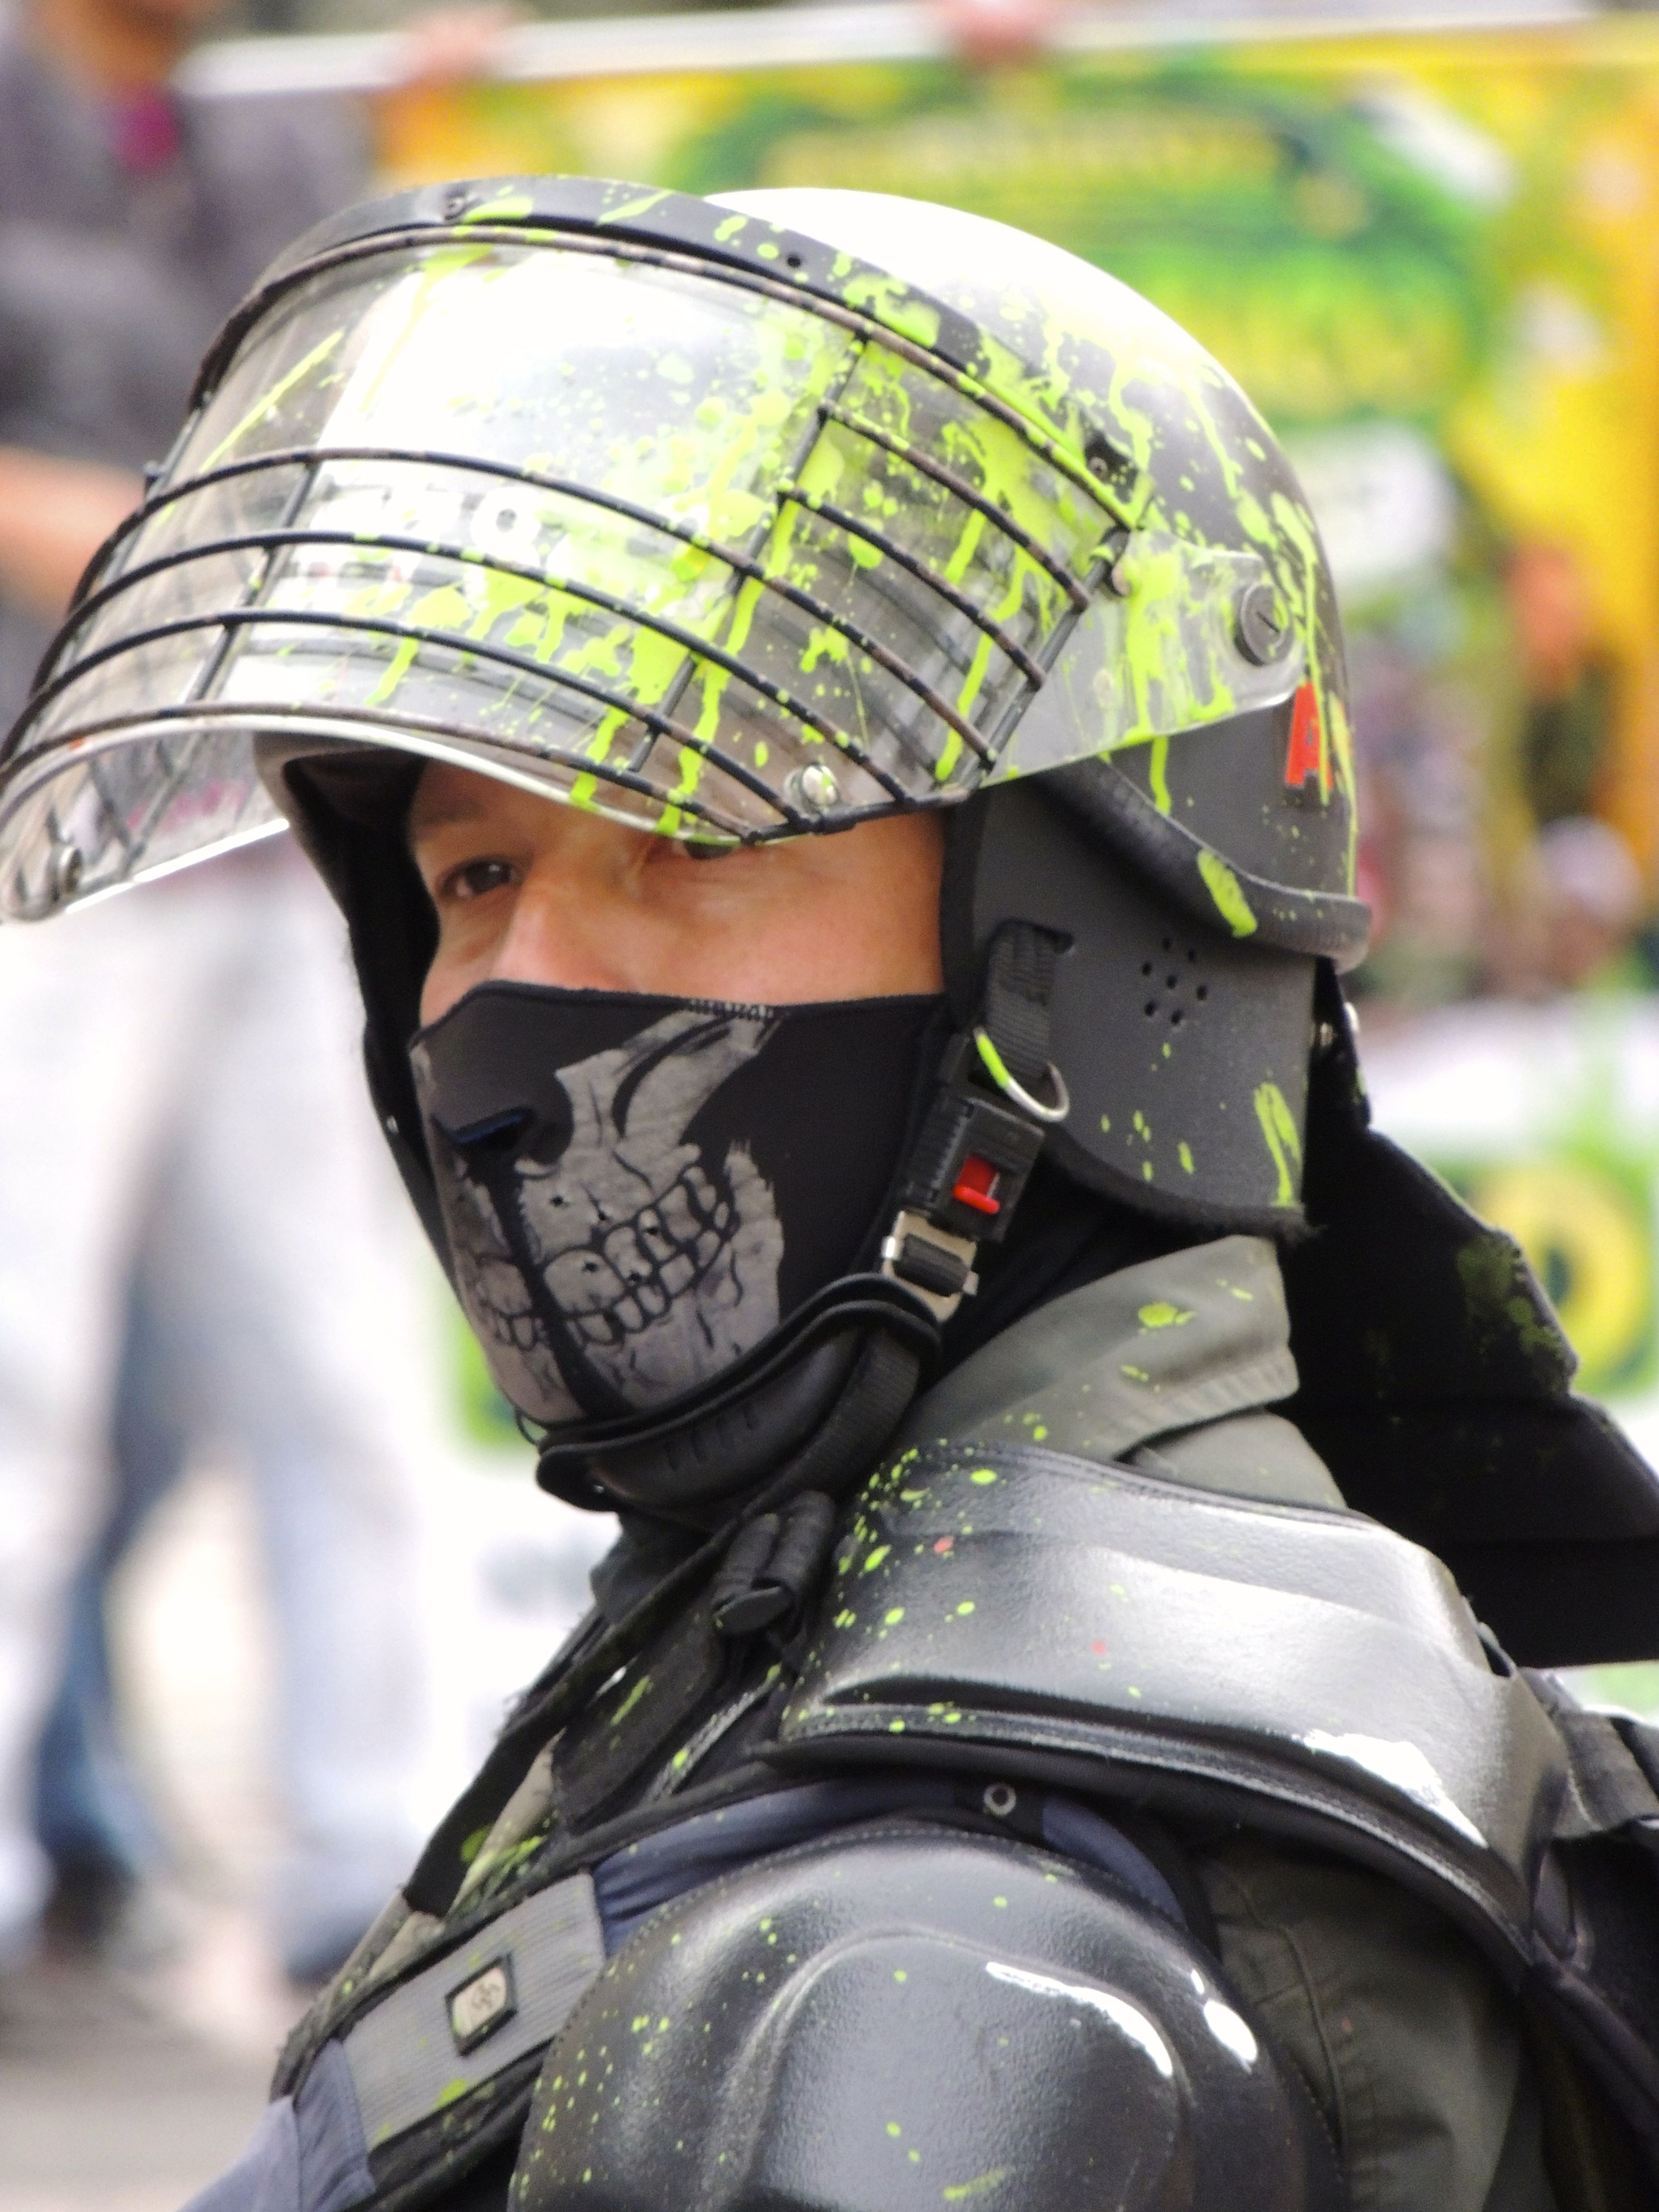
vehicle, motorcycle, clothing, riot, racing, police, jockey, swat, motorcycling, special forces, personal protective equipment